Ghazaros Saryan

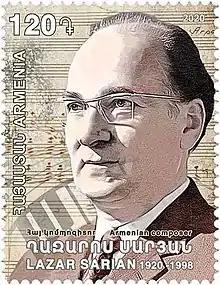
Saryan on a 2020 stamp of Armenia

Արաքսի Սարյան, "Ղազարոս Սարյանը եվ նրա ժամանակը", Аракси Сарьян, "Лазарь Сарьян и Его Время". «Արճեշ» հրատարակչություն, Yerevan 2001.